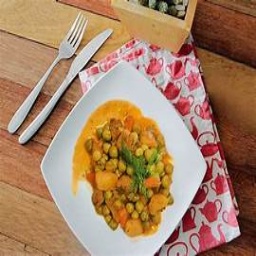
Label: pea_meal